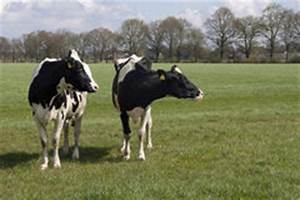
Label: cow